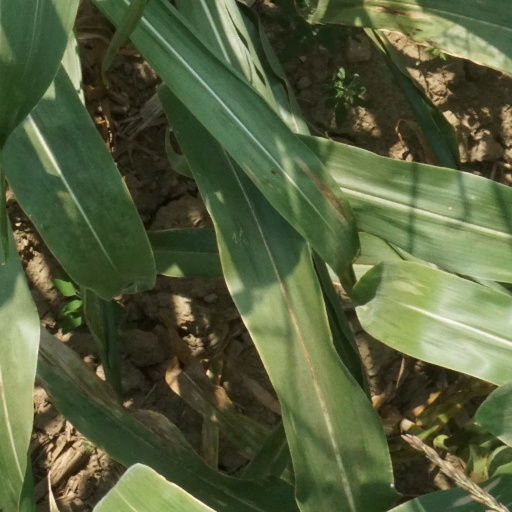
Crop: maize; corn